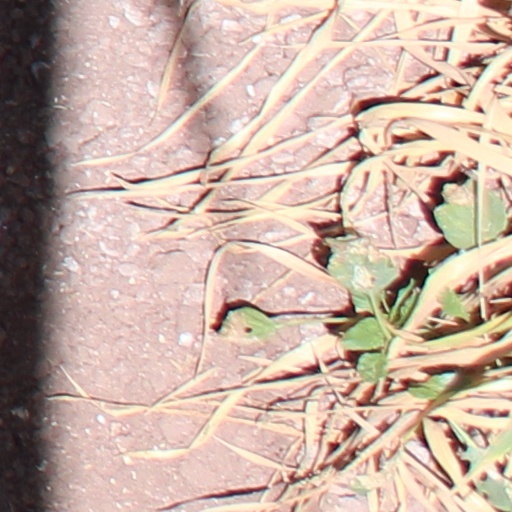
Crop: wheat